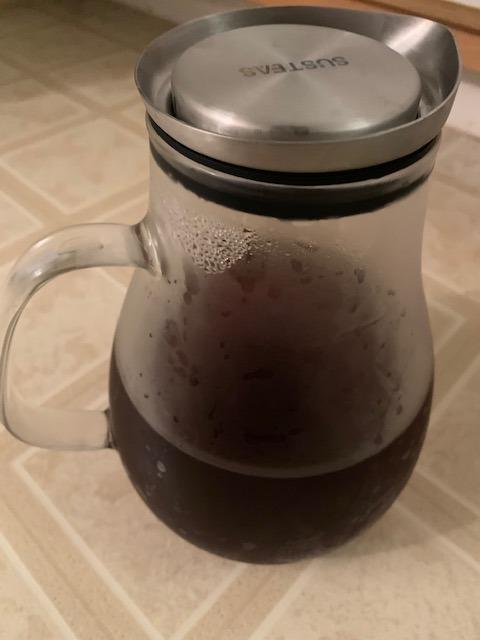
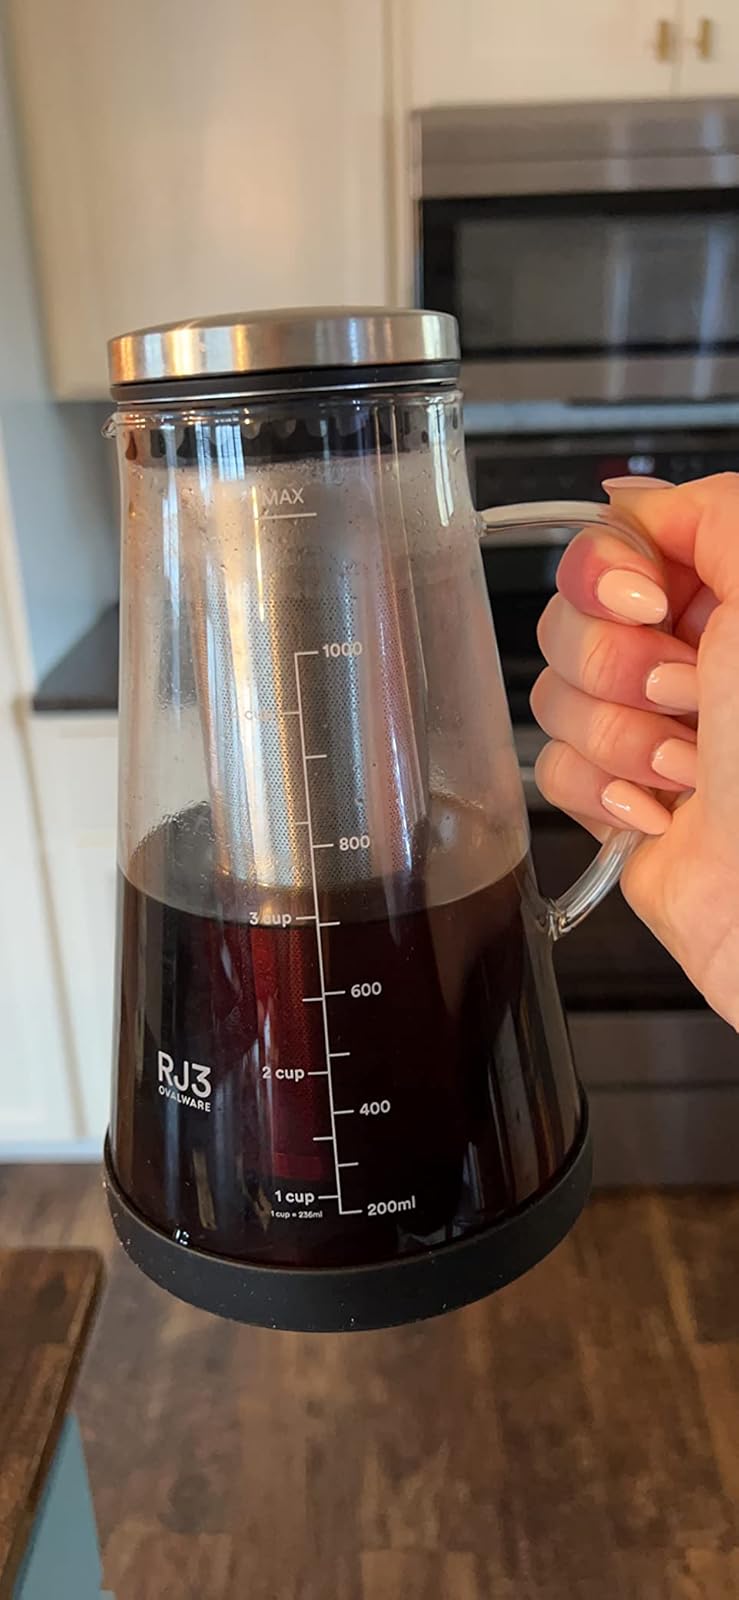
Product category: items_tea
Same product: no